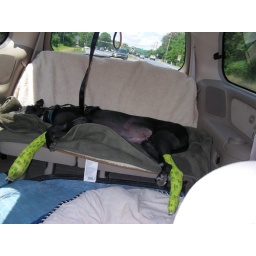
Drake in the van on his way home from OSU